UNIVAC 1105

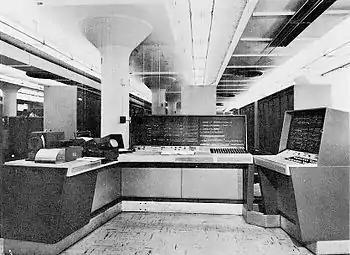
UNIVAC 1105 operator console, in front of the cabinets containing the CPU and memory.

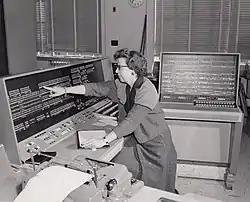
The U.S. Census Bureau used 1105s to process the 1960 census.

The UNIVAC 1105 was a follow-on computer to the UNIVAC 1103A introduced by Sperry Rand in September 1958. The UNIVAC 1105 used 21 types of vacuum tubes, 11 types of diodes, 10 types of transistors, and three core types.